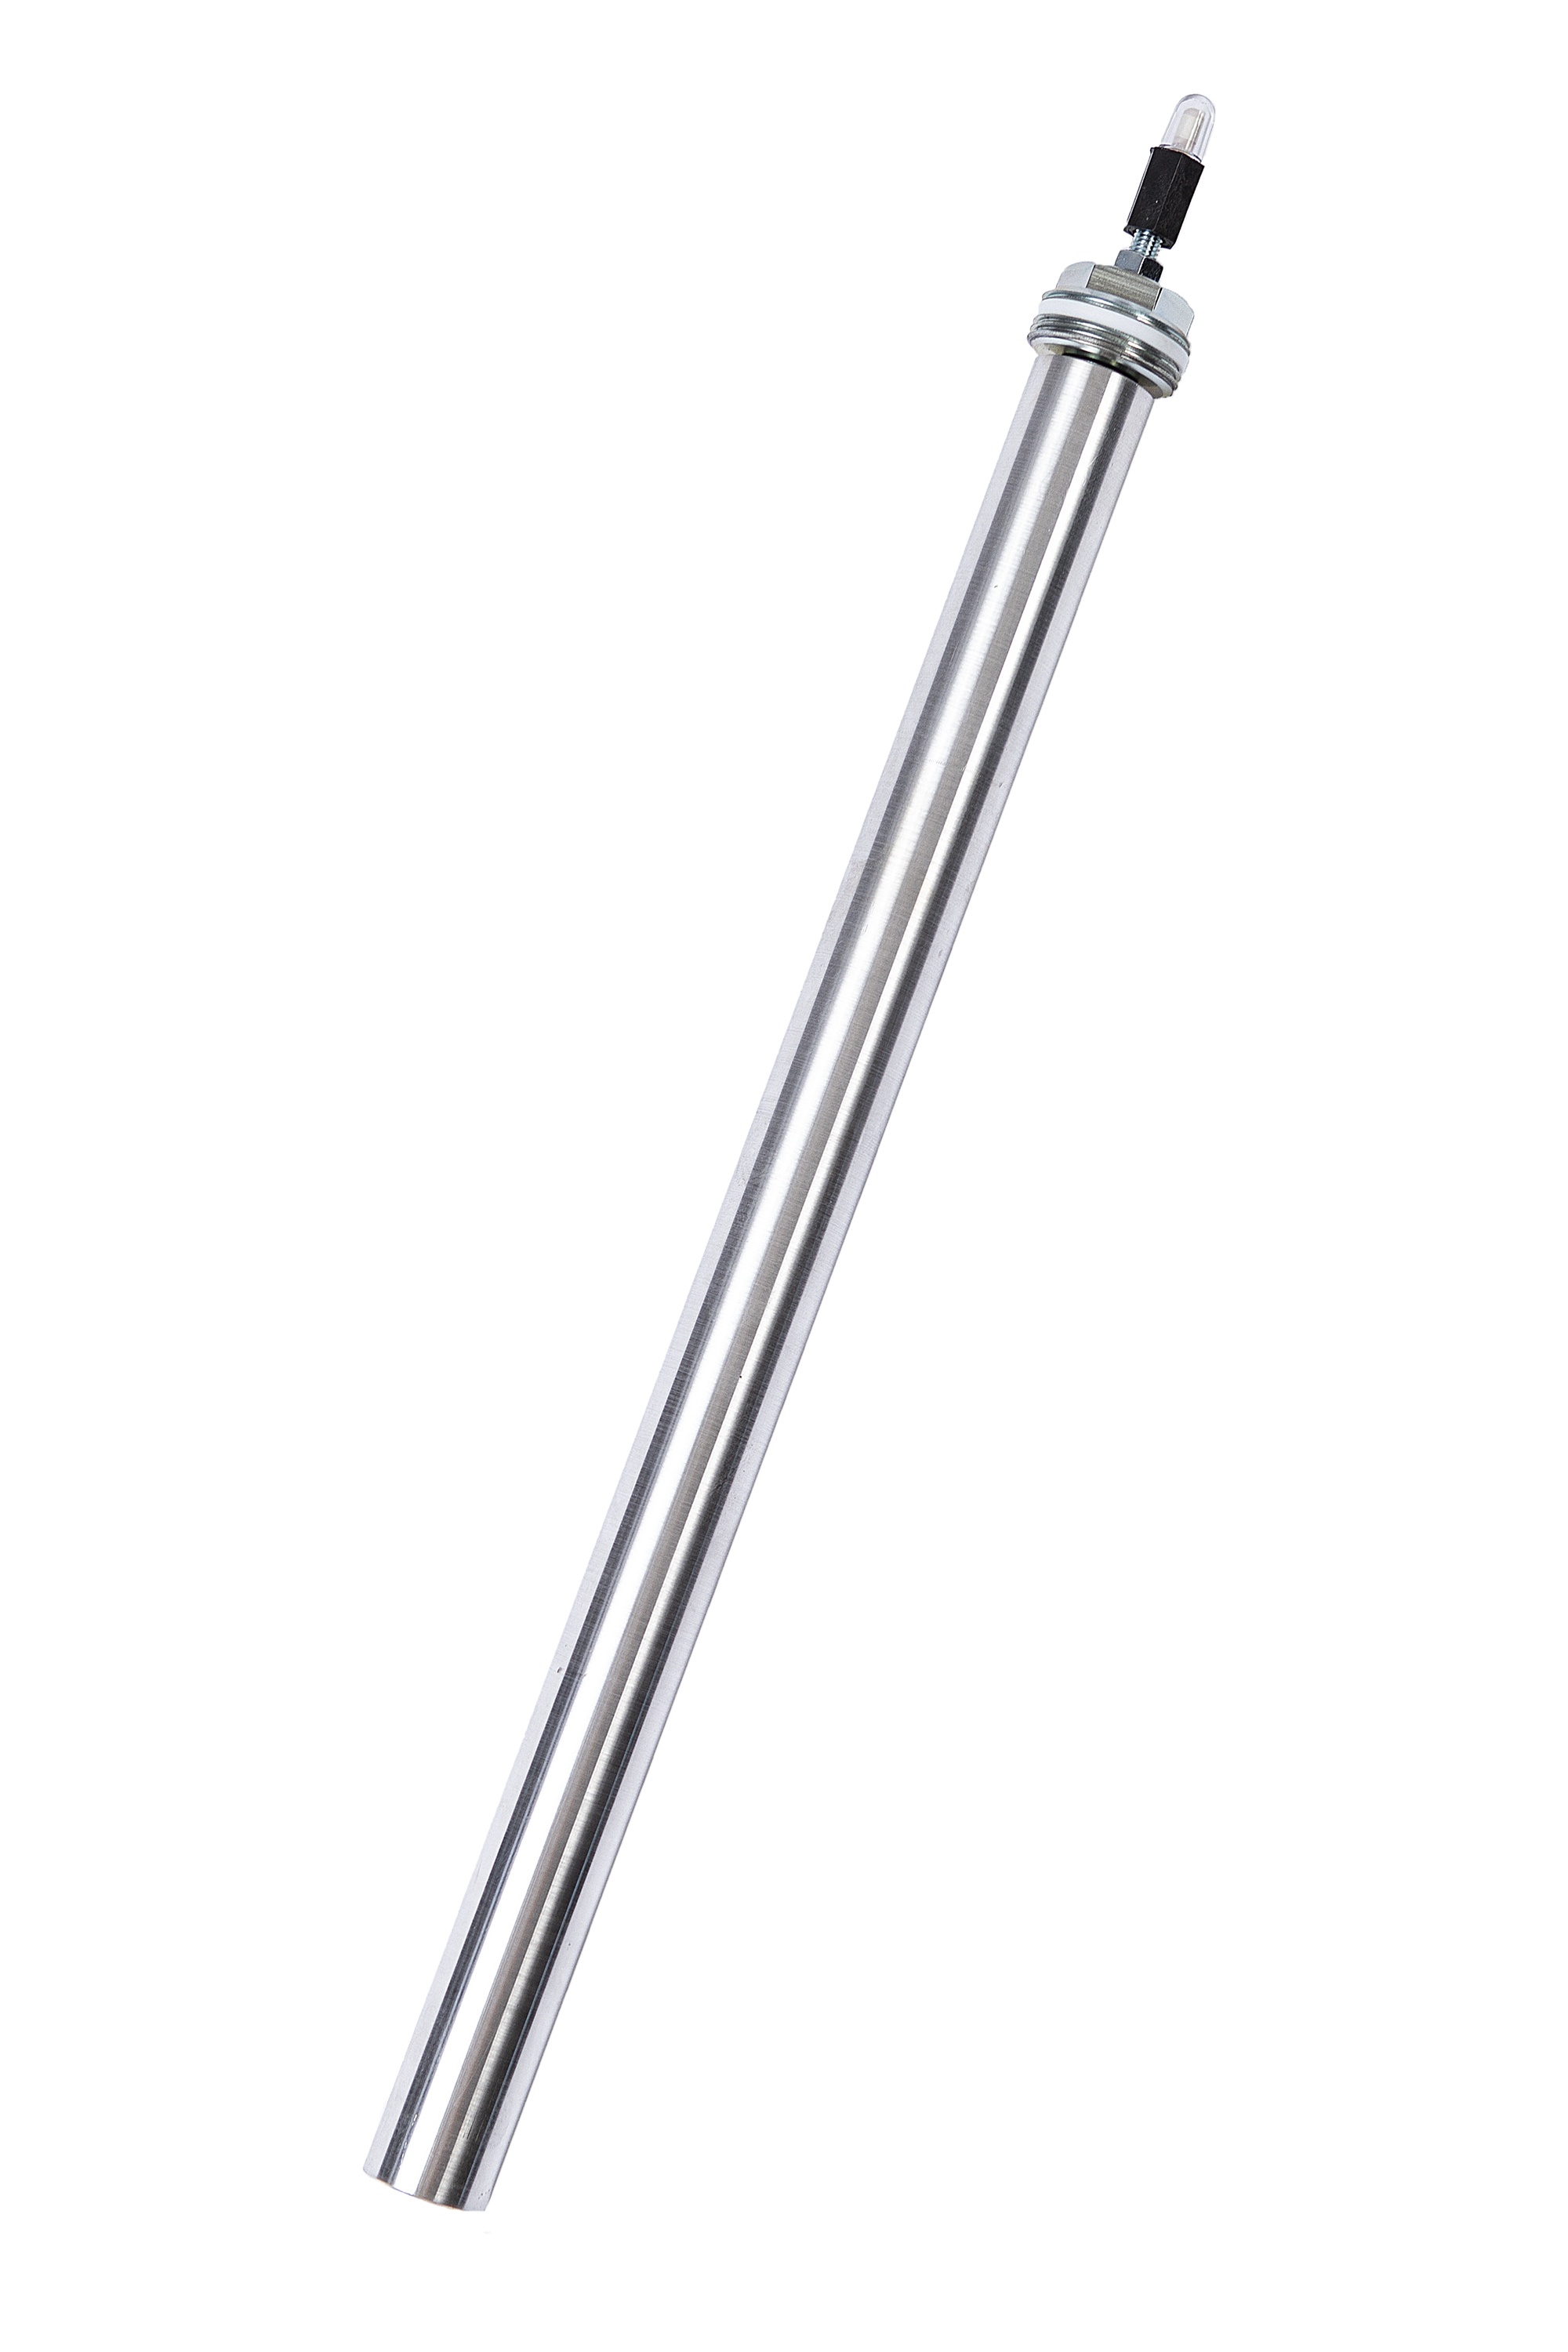
Ausführung als Signalanode passend für alle Siemens Speicher
Upgrade auf Signalanode ! Jetzt NEU ! Sie hätten gerne statt einer herkömmlichen Opferanode, eine Signalanode für Ihren Siemens Speicher. Kein Problem, jetzt endlich für alle Siemens Speicher verfügbar. Fügen Sie dieses Produkt jeder beliebigen Anode passend für Siemens Speicher hinzu und wir fertigen Ihnen gerne eine Signalanode. Beispiel Signalanode : Einbaubeispiel Signalanode ST 120-1 Z WAS IST EINE SIGNALANODE
Brand: Passend für Siemens
Category: Home & Garden > Household Appliance Accessories > Water Heater Accessories > Anode Rods